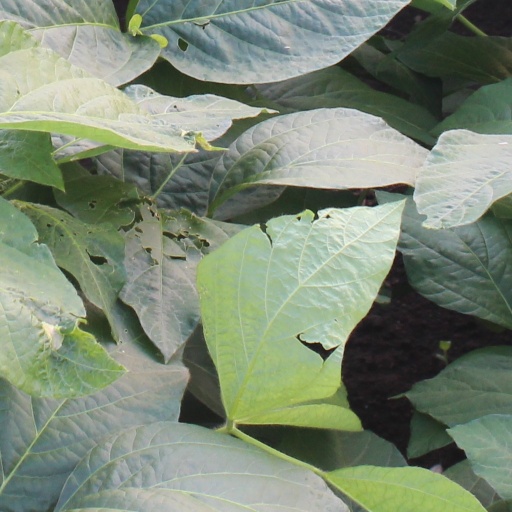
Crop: soybean